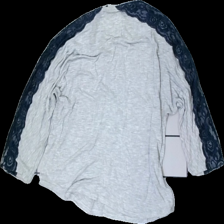
View: back
Type: Top
Category: Ladies
Brand: Lindex
Colors: Grey, Blue
Material: 52% Viscose 48% Nylon
Pattern: Lace
Cut: C-collar, Regular
Size: S
Price range: 50-100
Recommended usage: Reuse
Description: Grey top with blue lace